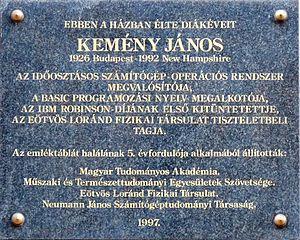
Plaque commémorative à M. John George Kemeny (1926-1992) mathématicien et informaticien américain d'origine hongroise. Elle est apposée sur le mur de son ancien domicile. (38, avenue Bajcsy-Zsilinszky, Budapest, 5e arr.). Magyar: Kemény János (1926-1992) amerikai magyar matematikus, számítástechnikus emléktáblája egykori lakhelyén. (Budapest, V. ker. Bajcsy-Zsilinszky út 38.)
John George Kemeny, né le 31 mai 1926 à Budapest, mort le 26 décembre 1992 à Hanover, est un mathématicien et informaticien américain d'origine hongroise.